ISOLDE Solenoidal Spectrometer experiment

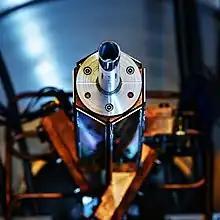
Hexagonal-structured of silicon array for the ISS experiment

The silicon sensors used are 24 double-sided strip detectors, designed to allow Q-value resolutions approaching 20 keV. The hexagonal-structured array is constructed three individual modules each with eight detectors. The array also includes four DSSSD detectors on each side, one side paired across the silicon wafers.